Alexz Johnson

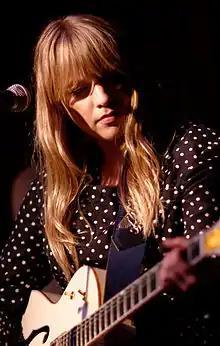
Johnson in 2015

Alexzandra Spencer Johnson (born November 4, 1986) is a Canadian musician and actress. Known for her distinctive sound since her debut in 2010, her first album, "Voodoo", was independently released with her brother, Brendan Johnson. Over the years, she has released several albums and EPs, including: "The Basement Recordings" series (2011–2013), "Skipping Stone" (2012) and her sophomore album "Let 'Em Eat Cake" (2014). She continued to evolve with subsequent albums "A Stranger Time" (2017), "Still Alive" (2020) and "Seasons" (2023).